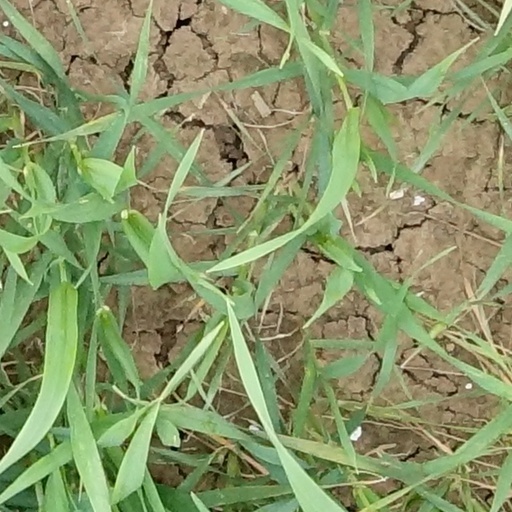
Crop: wheat